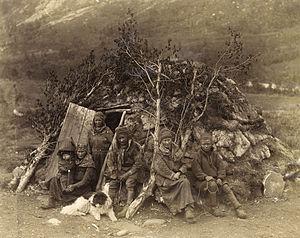
L'architecture de la Finlande a une histoire de plus de 800 ans et, alors que jusqu'à l'époque moderne, l'architecture était fortement influencée par les courants des deux nations voisines de la Finlande, à savoir la Suède et la Russie, dès le début du XIXᵉ siècle, les influences sont venues directement de l'extérieur. Dans un premier temps, lorsque des architectes étrangers itinérants ont commencé à exercer dans le pays, puis lorsque la profession d'architecte finlandais s'y est établie. L'architecture finlandaise a également contribué de manière significative à plusieurs styles internationaux, tels que le Jugendstil, ou Art nouveau, le classicisme nordique et le fonctionnalisme. Plus particulièrement, les travaux de l'architecte moderniste Eliel Saarinen, l'architecte le plus connu du pays, ont eu une influence considérable à l'échelle mondiale. Mais l'architecte moderniste Alvar Aalto, considéré comme l'une des figures majeures de l'histoire mondiale de l'architecture moderne, est encore plus renommé qu'Eliel Saarinen. Dans un article de 1922, intitulé Motifs des âges passés, Aalto discute des influences nationales et internationales en Finlande :
Une goahti, ou kåta, est une hutte. En forme de cercle, elle a généralement une armature en bois de bouleau. Elle est couverte avec les matériaux disponibles comme de la mousse de tourbe, de la pierre, des écorces de bouleau ou du bois. Les goahtis étaient utilisées par les éleveurs de rennes Samis en Laponie pour suivre leurs troupeaux, elles continuent parfois de servir comme habitation annexe pour le camping.